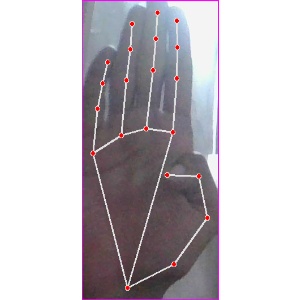
अक्षर: झ